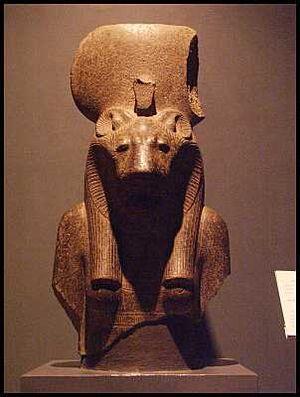
Cette page contient une liste de divinités égyptiennes classées par animal symbolique. Il peut s'agir soit de l'animal servant à la représentation du dieu, ou simplement d'un animal qui lui est associé de près ou de loin. Pour plus de détails concernant le lien entre l'animal et le dieu ou la déesse, veuillez consulter la page idoine.